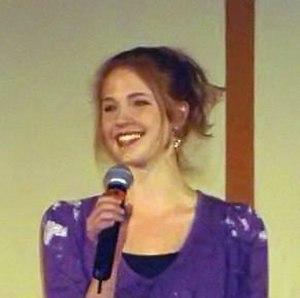
Erin Chambers est une actrice américaine née le 24 septembre 1979 à Portland, dans l'Oregon.